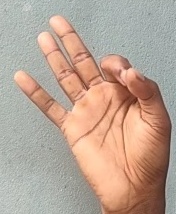
ASL sign: 9